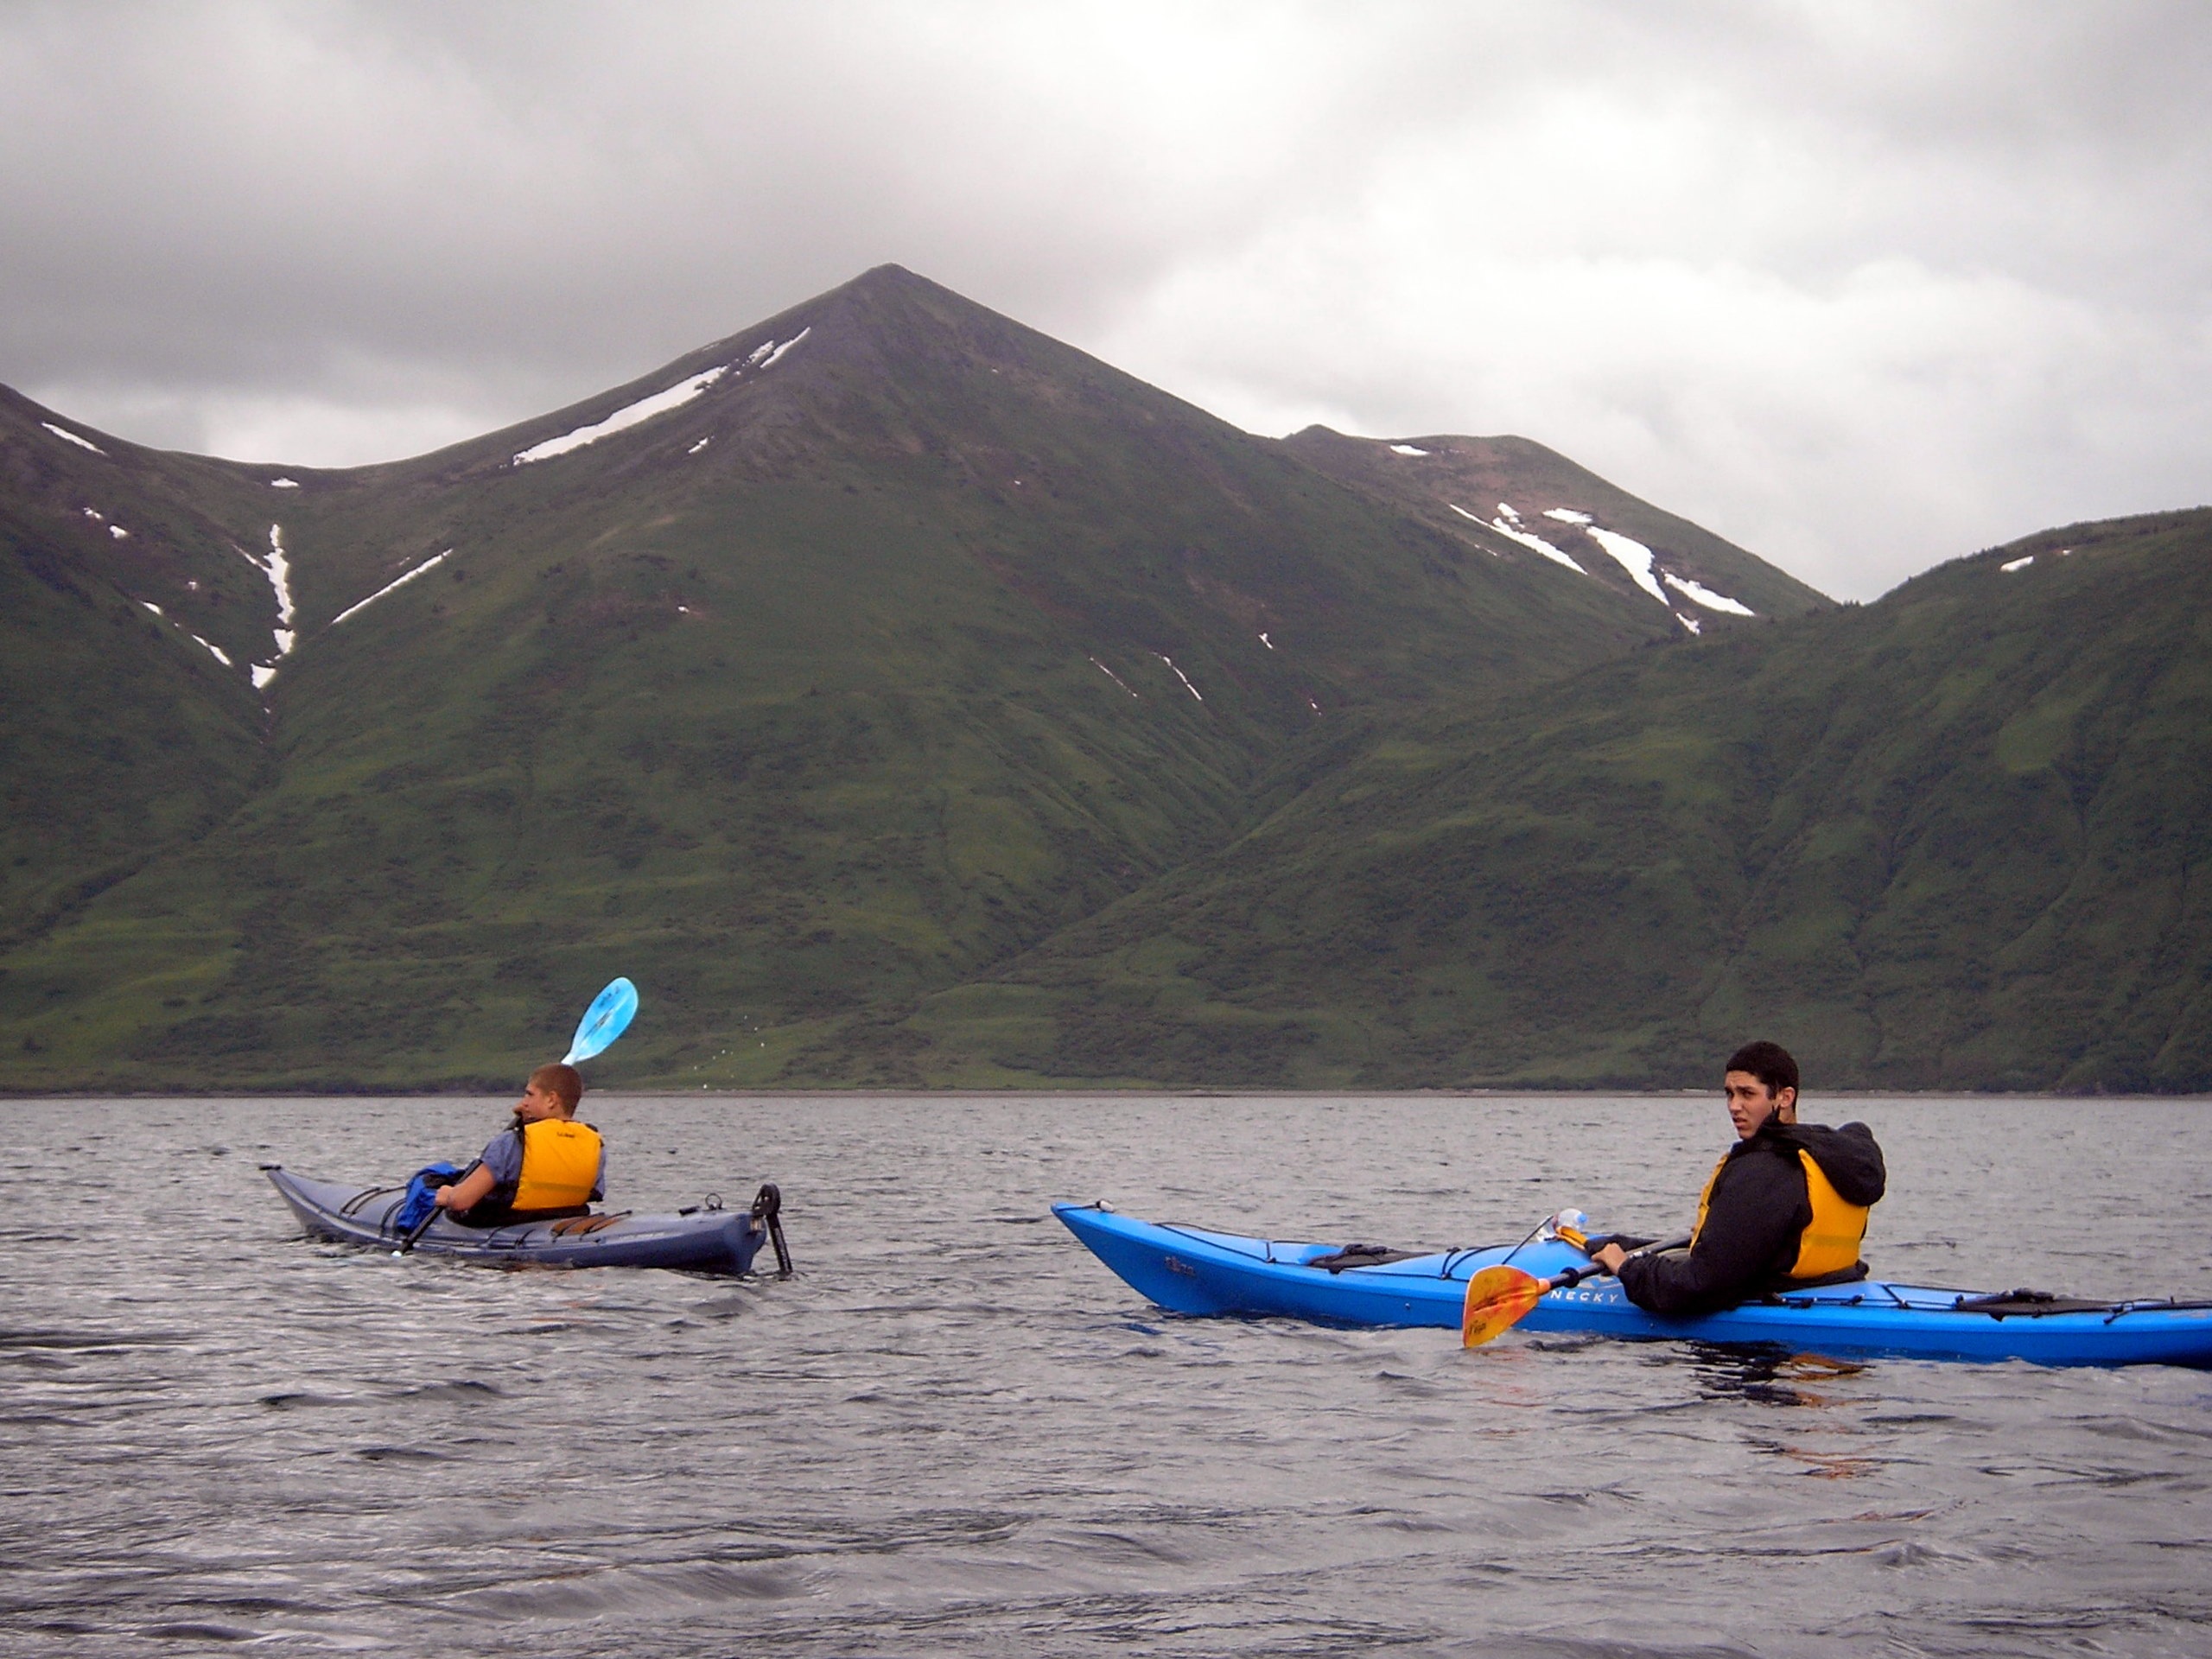
sea, water, sport, boat, canoe, recreation, oar, paddle, vehicle, extreme sport, kayak, healthy, activity, sports equipment, men, boating, kayaking, watercraft, canoeing, water sports, cardio, sea kayak, kayakers